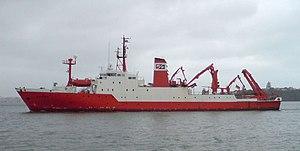
Le ARA Austral (Q-21) est un navire océanographique de la Marine argentine pour le Servicio de Hidrografia Naval de Buenos Aires.